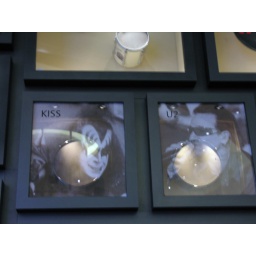
Drums from rock groups in wall display in foyer of Hard Rock Hotel in City of Dreams complex on Macau's Cotai Strip.